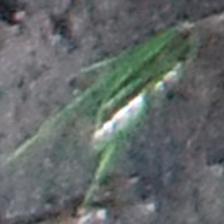
Label: single